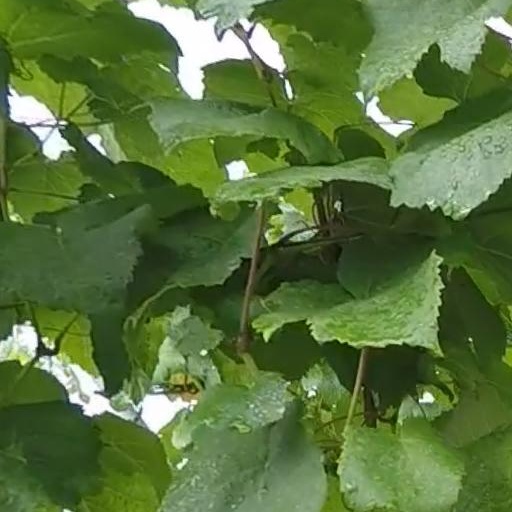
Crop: grape